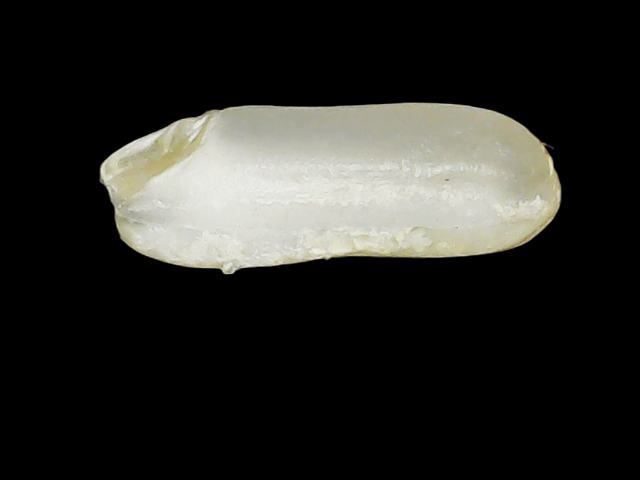
Rice variety: Binadhan23